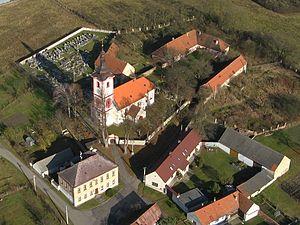
Dráchov est une commune du district de Tábor, dans la région de Bohême-du-Sud, en République tchèque. Sa population s'élevait à 239 habitants en 2017.